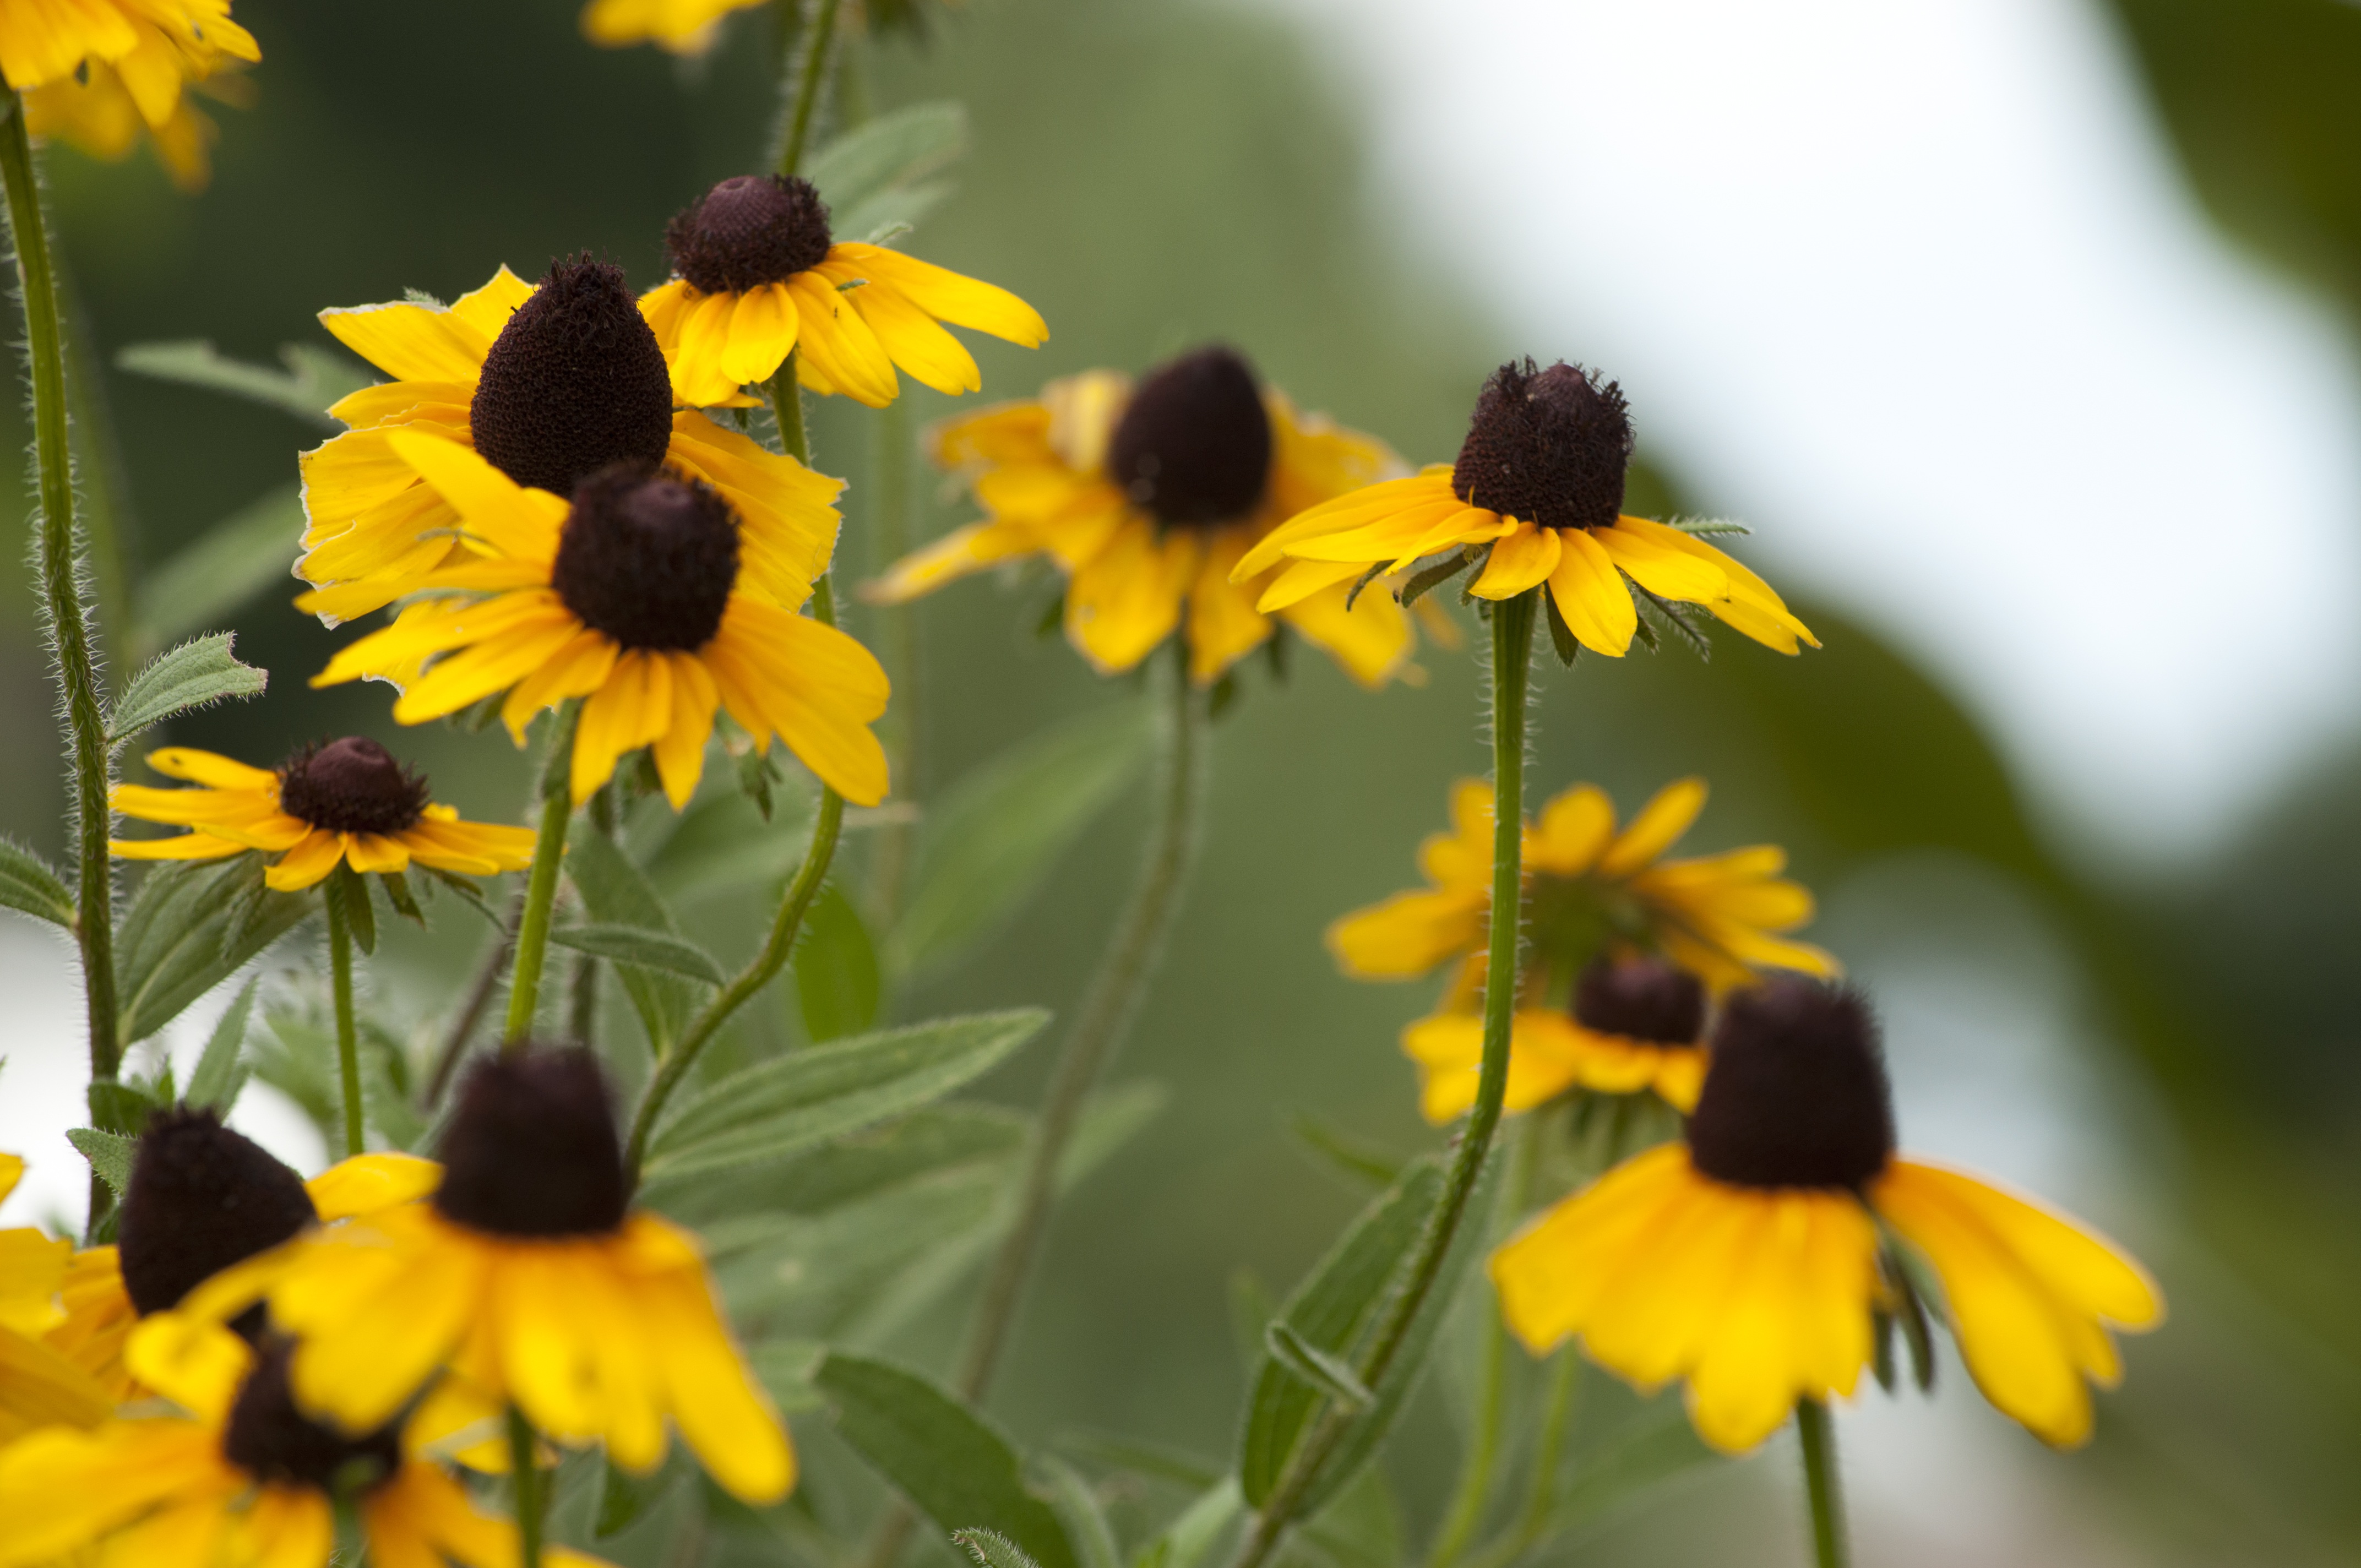
nature, blossom, plant, field, meadow, flower, petal, bloom, summer, floral, daisy, spring, green, herb, insect, botany, black, yellow, garden, flora, fauna, invertebrate, wildflower, flowers, close up, bee, daisies, rudbeckia, bumblebee, nectar, macro photography, flowering plant, honey bee, daisy family, black eyed, black eyed susans, land plant, membrane winged insect